Growth of religion

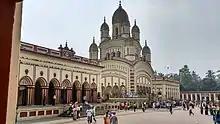
Dakshineswar Bhabatarini Kali temple of Kolkata established by Rani Rashmoni

Druze is a major religion in the Levant region. Druzites or Al-Muwaḥḥidūn are an Arabic-speaking esoteric ethnoreligious group; the number of Druzites worldwide is between 800,000 and one million, with the vast majority residing in the Levant. Even though the faith originally developed out of Ismaili Islam, Druze do not identify as a branch of Islam and view themselves as a separate religion. The Druze faith does not accept converts to their faith, nor practice proselytism. Over the centuries a number of the Druze embraced Christianity, Islam and other religions.